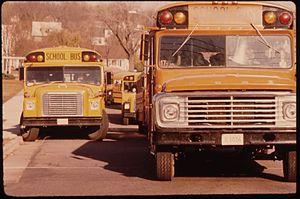
L'hypothèse du contact stipule qu'une des meilleures façons d’améliorer les relations entre deux groupes en conflit est d’établir un contact entre les deux, tout en respectant certaines conditions. Cette théorie s'inscrit dans le champ de l'étude des préjugés en psychologie sociale.